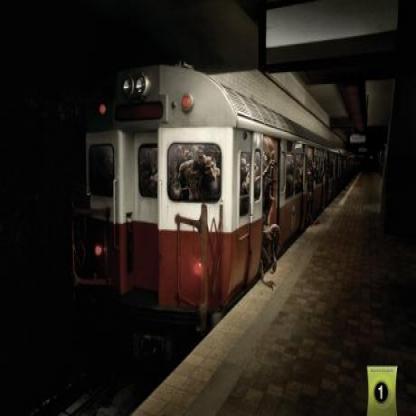
Scene: Indoor